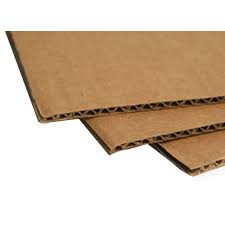
Waste category: cardboard